Amis Music Festival

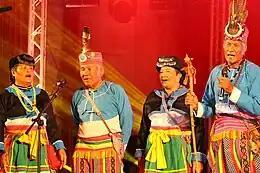
Dulan village elders performing at the 2016 festival

The very first Amis Music Festival was organized in 2013 by Suming Rupi, an indigenous singer-songwriter from the Pangcah (Amis) people, and the Dulan villagers in an effort to stimulate tribe-oriented economic development in their hometown. Suming derived inspiration for the event from performing at the Glastonbury Festival in the UK and the Festival of Pacific Arts. The festival is held around mid-November, resting one year after every two years.